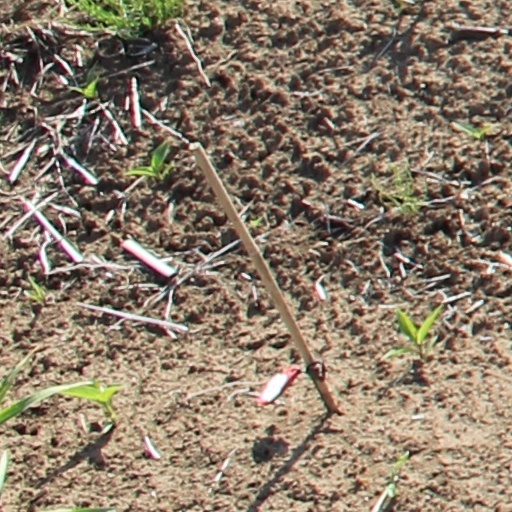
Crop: wheat